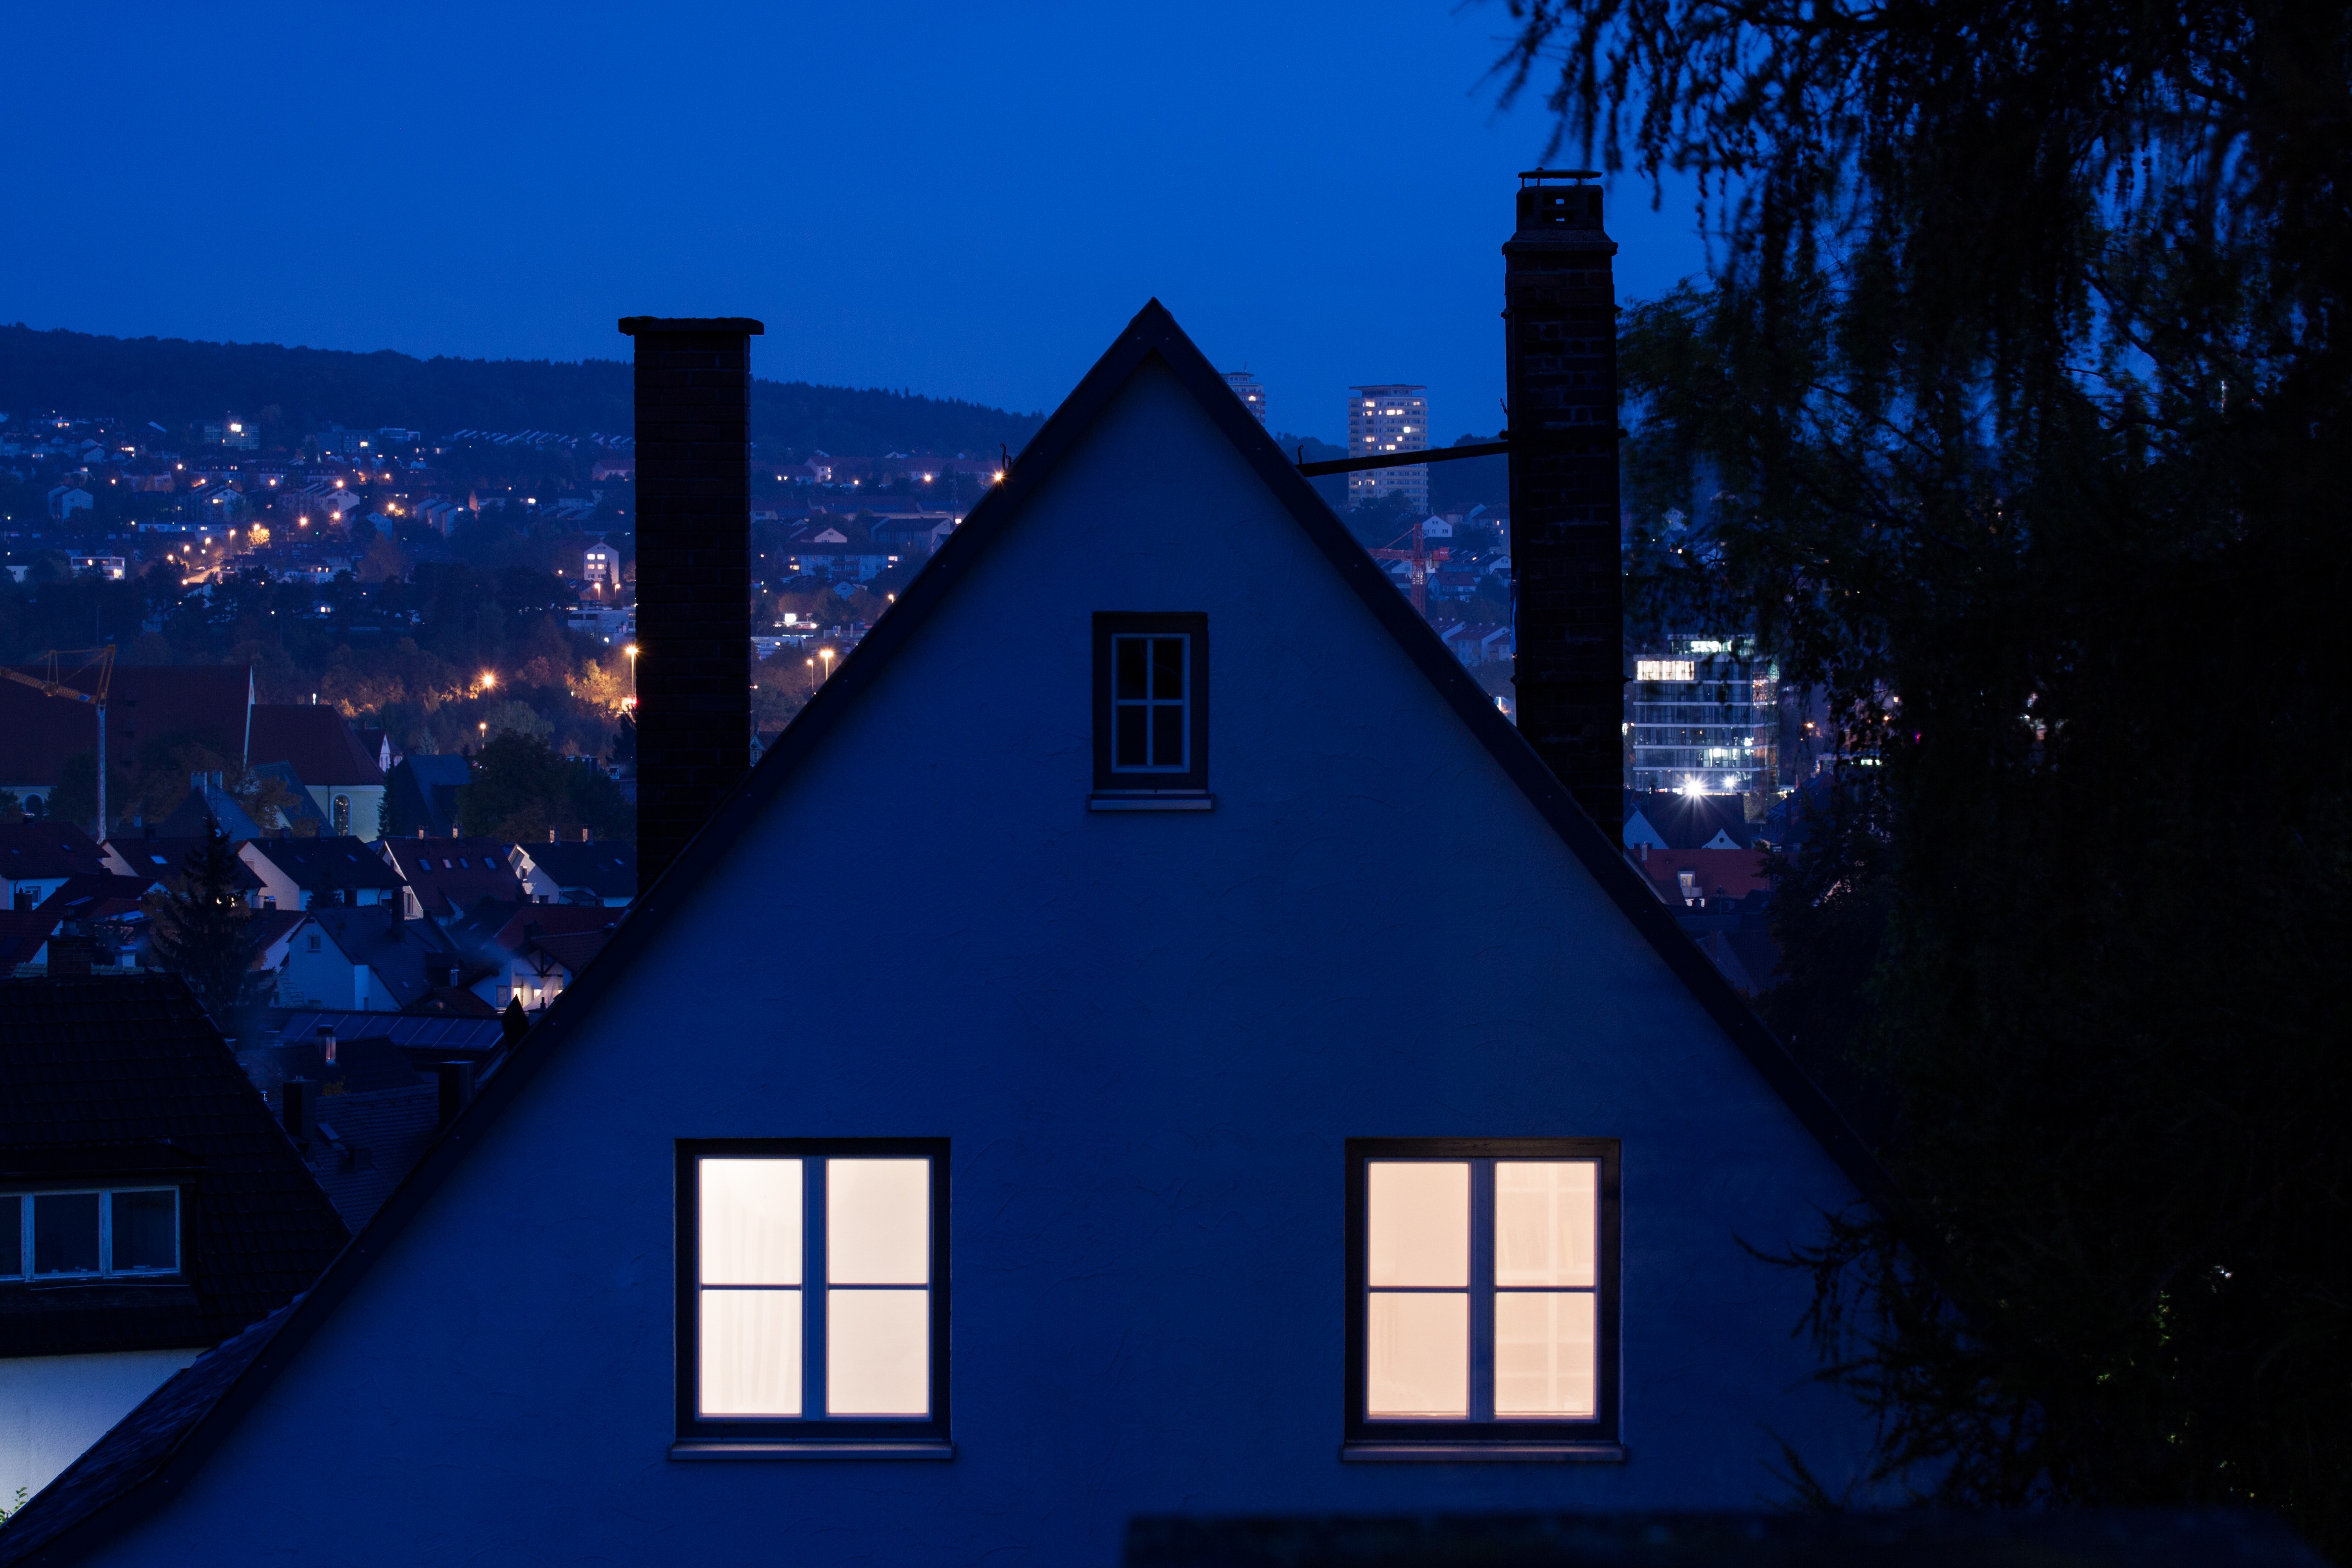
tree, light, sky, sunset, night, house, sunlight, morning, dawn, city, home, dusk, evening, reflection, color, fireplace, darkness, blue, lighting, apartment, settlement, lights, series, shape, sequence, enlightened, 2 window